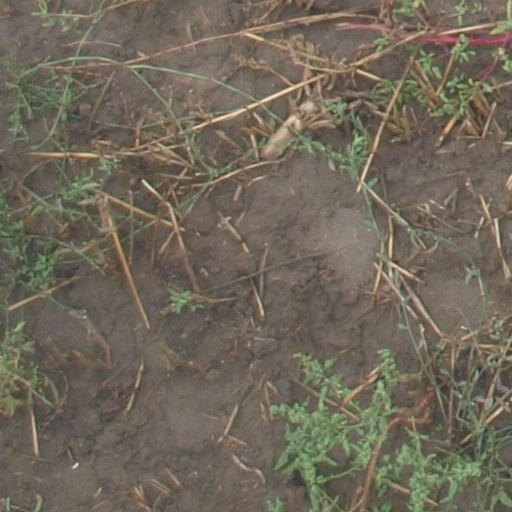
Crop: maize; corn